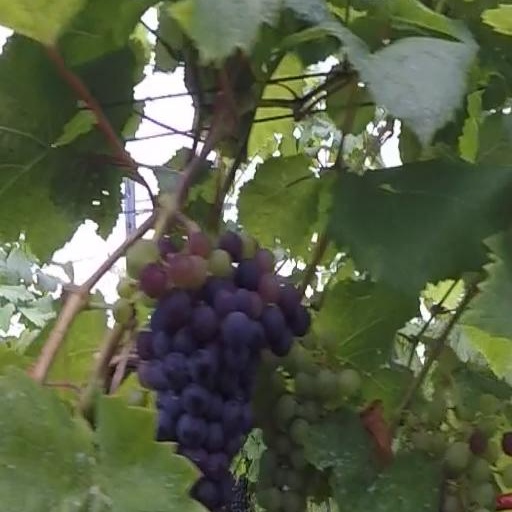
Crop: grape